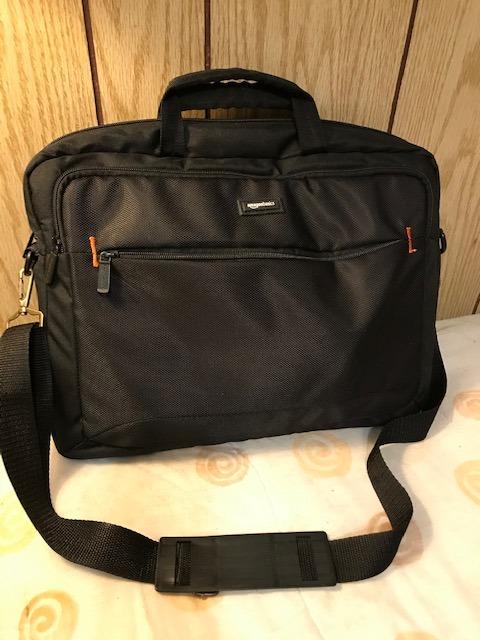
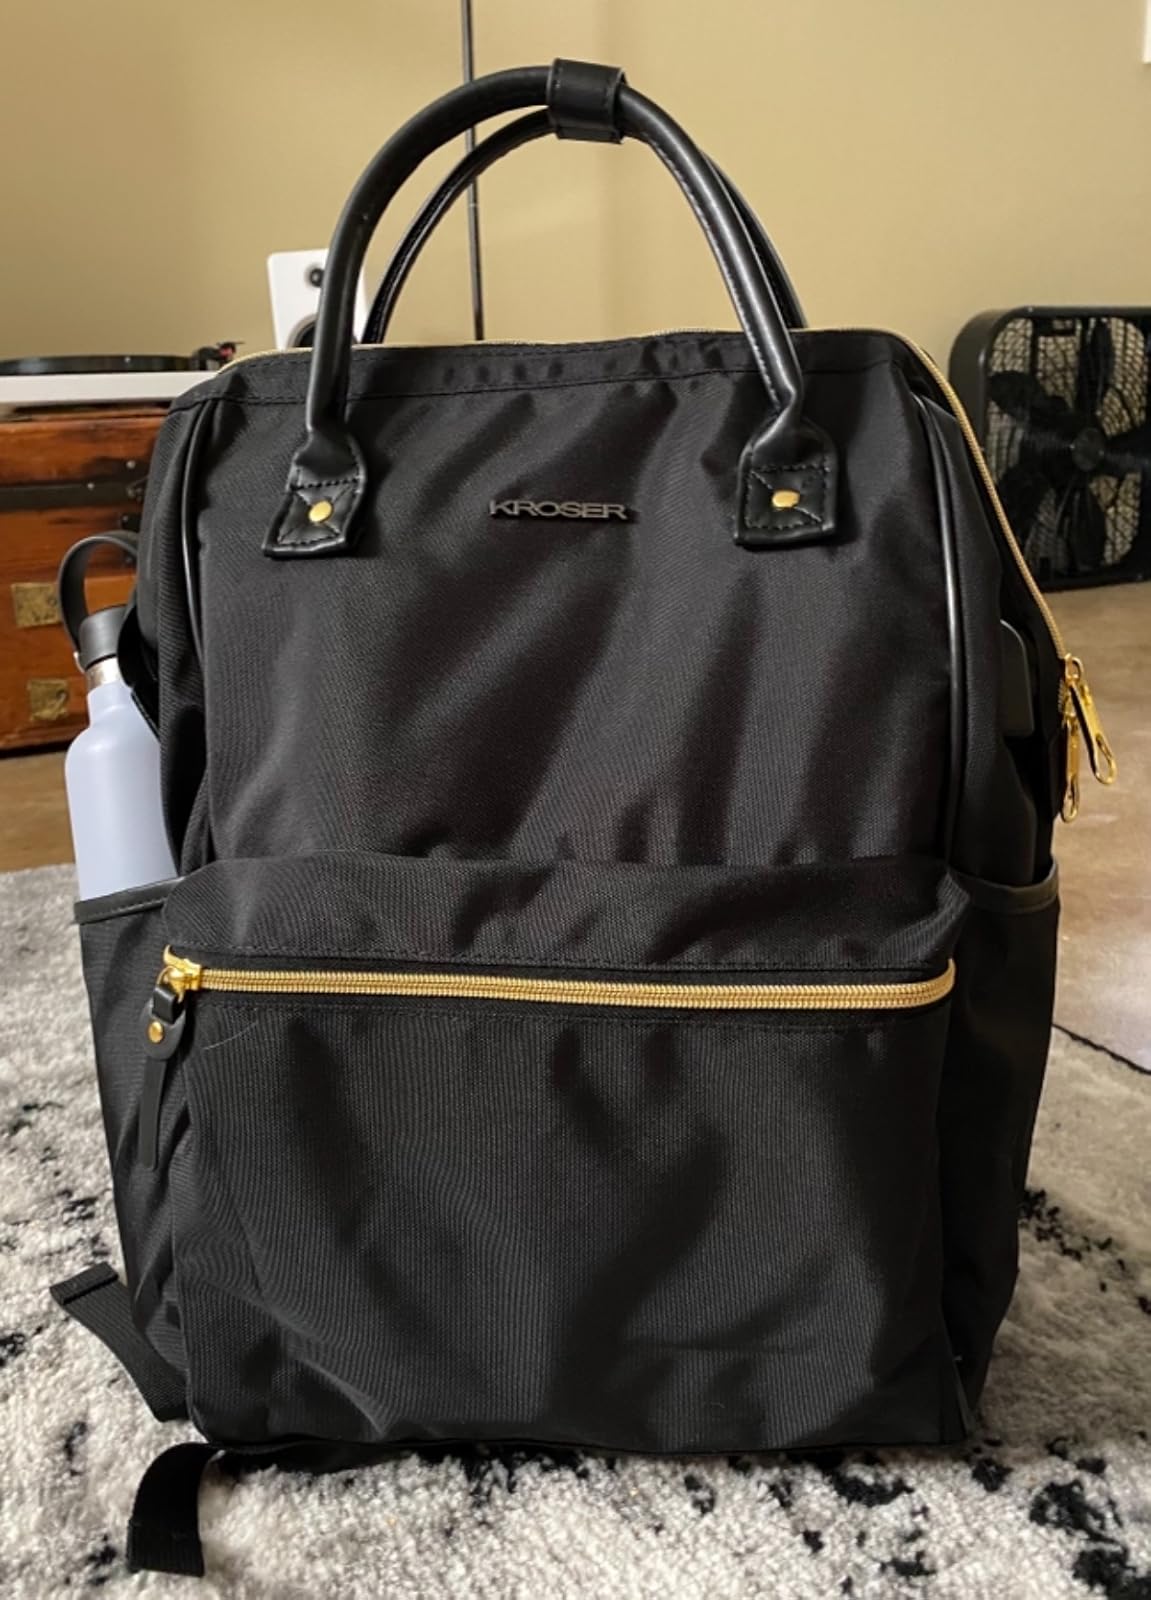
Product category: bag
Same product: no